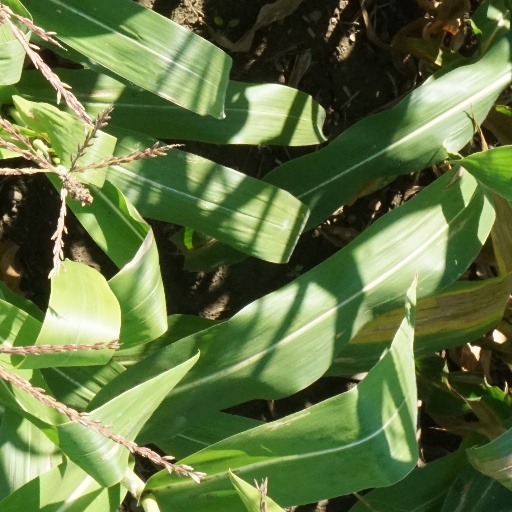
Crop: maize; corn